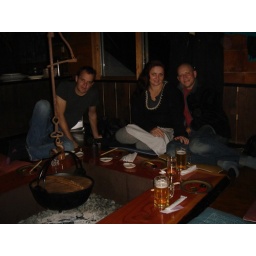
Really nice wooden place with good Japanese food and a pot over the coals